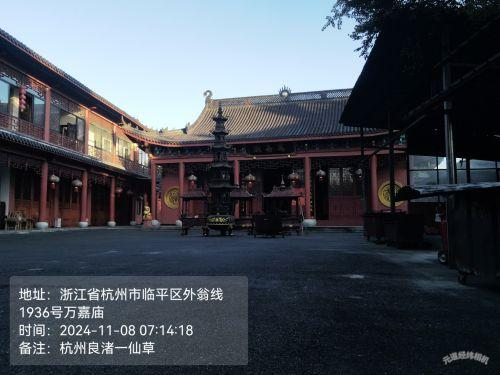
地标名称：万嘉庙